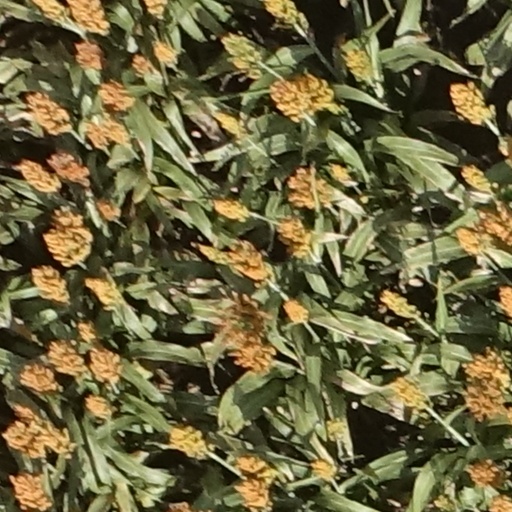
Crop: sorghum